Nishiaraidaishi-nishi Station

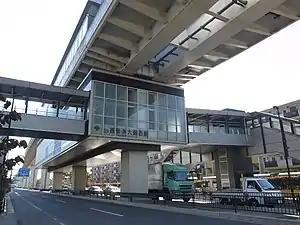
Station building, 2014

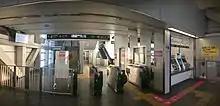
Ticket gates, 2021

This elevated station consists of a single island platform serving two tracks.